Shadow Mountain Lookout

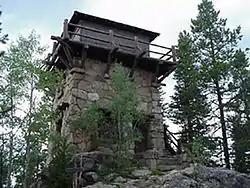
Front of the lookout

The Shadow Mountain Lookout, also known as the Shadow Mountain Patrol Cabin, was built in Rocky Mountain National Park in 1932, to the design of the National Park Service San Francisco Landscape Architecture Division. It was regarded as one of the best National Park Service Rustic buildings in the national park system. It is now the only fire lookout surviving in Rocky Mountain National Park. Three other lookouts, now gone, were located at Twin Sisters Peak, the north fork of the Thompson River and near Long's Peak. The lookout was built by Civilian Conservation Corps labor.